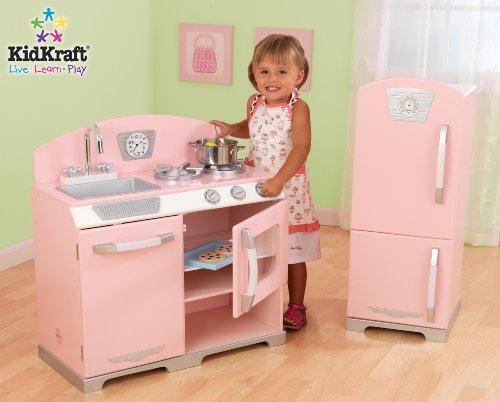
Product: Kidkraft Retro Kitchen and Refrigerator in Pink
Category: Toys & Games | Dress Up & Pretend Play | Pretend Play | Kitchen Toys | Kitchen Playsets
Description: Refrigerator, freezer, oven, and dishwasher all open and close and Knobs on dishwasher, oven, and sink turn.
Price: $99.99
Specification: ProductDimensions:25.9x13.8x26.2inches|ItemWeight:38.5pounds|ShippingWeight:65pounds(Viewshippingratesandpolicies)|ShippingAdvisory:Thisitemmustbeshippedseparatelyfromotheritemsinyourorder.Additionalshippingchargeswillnotapply.|ASIN:B001706BRI|Itemmodelnumber:53160|Manufacturerrecommendedage:36month-3years|Discontinuedbymanufacturer:Yes